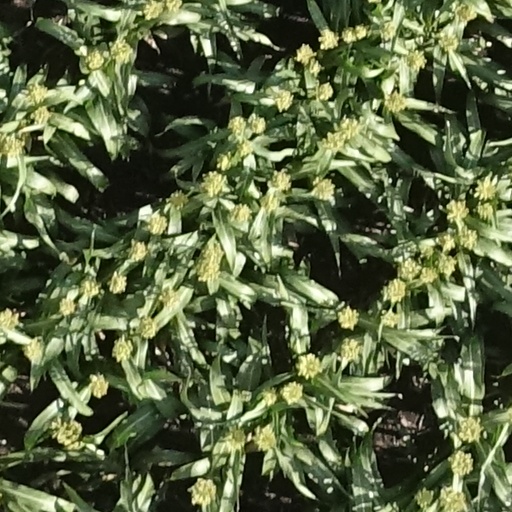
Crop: sorghum